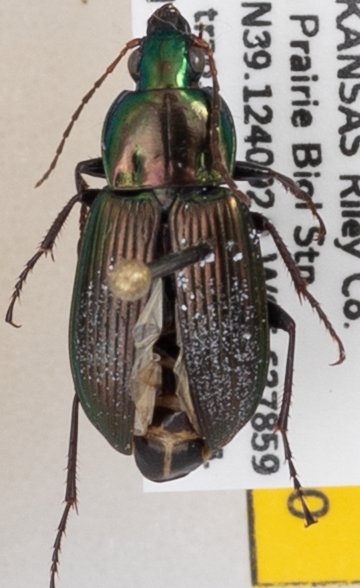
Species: Poecilus chalcites
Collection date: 2019-09-25
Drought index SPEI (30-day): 0.944
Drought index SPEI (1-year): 1.69
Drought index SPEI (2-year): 1.096